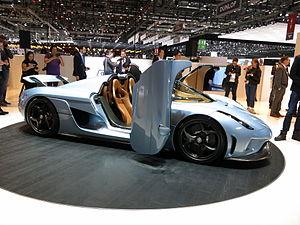
Salon international de l'automobile de Genève 2015